Ølve Church

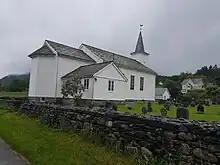
View of the church

Ølve Church is a parish church of the Church of Norway in Kvinnherad Municipality in Vestland county, Norway. It is located in the village of Ølve. It is the church for the Ølve parish which is part of the Sunnhordland prosti (deanery) in the Diocese of Bjørgvin. The white, wooden church was built in a long church design in 1861 using plans drawn up by the architect Hans Linstow. The church seats about 230 people.